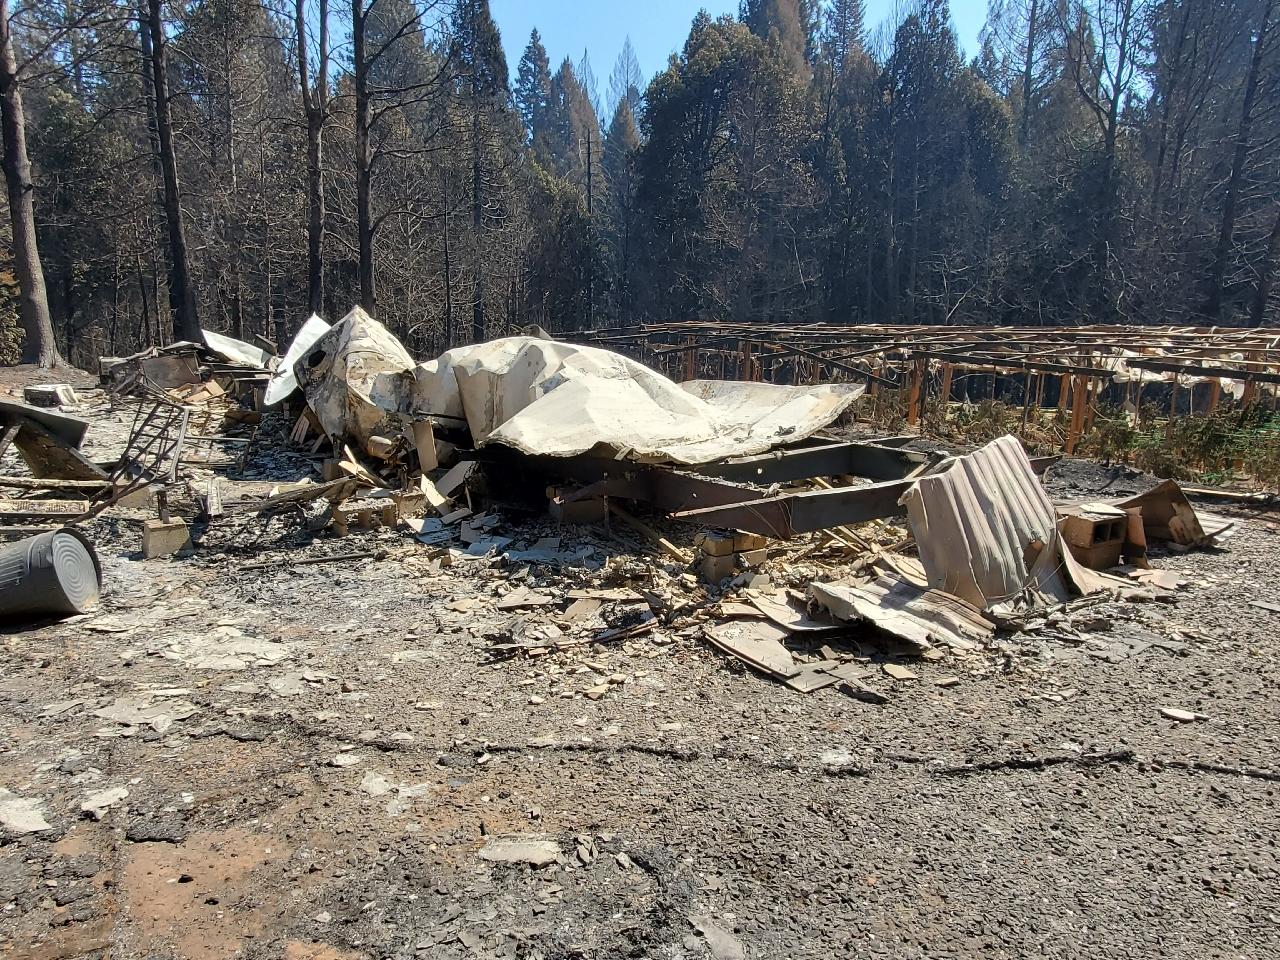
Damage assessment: destroyed